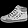
Label: Sneaker